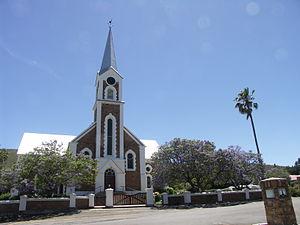
Joubertina est une petite ville d'Afrique du Sud, située dans la province du Cap-Oriental et gérée par la municipalité locale de Kou-Kamma dans le district de Sarah Baartman.